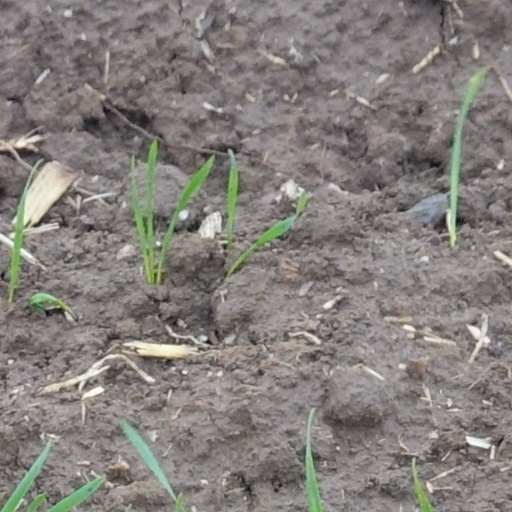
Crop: wheat